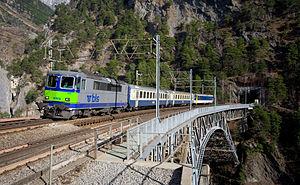
Les Re 4/4ᴵᴵ sont des locomotives électriques des chemins de fer fédéraux suisses entrées en service en 1964. Il s'agit de la plus grande série de locomotives en Suisse, avec 276 exemplaires. Elles sont destinées au trafic voyageurs et marchandises. Équipées de la commande d'unité multiple VST, elles sont souvent attachées à des Re 6/6 pour le trafic de marchandises lourdes.